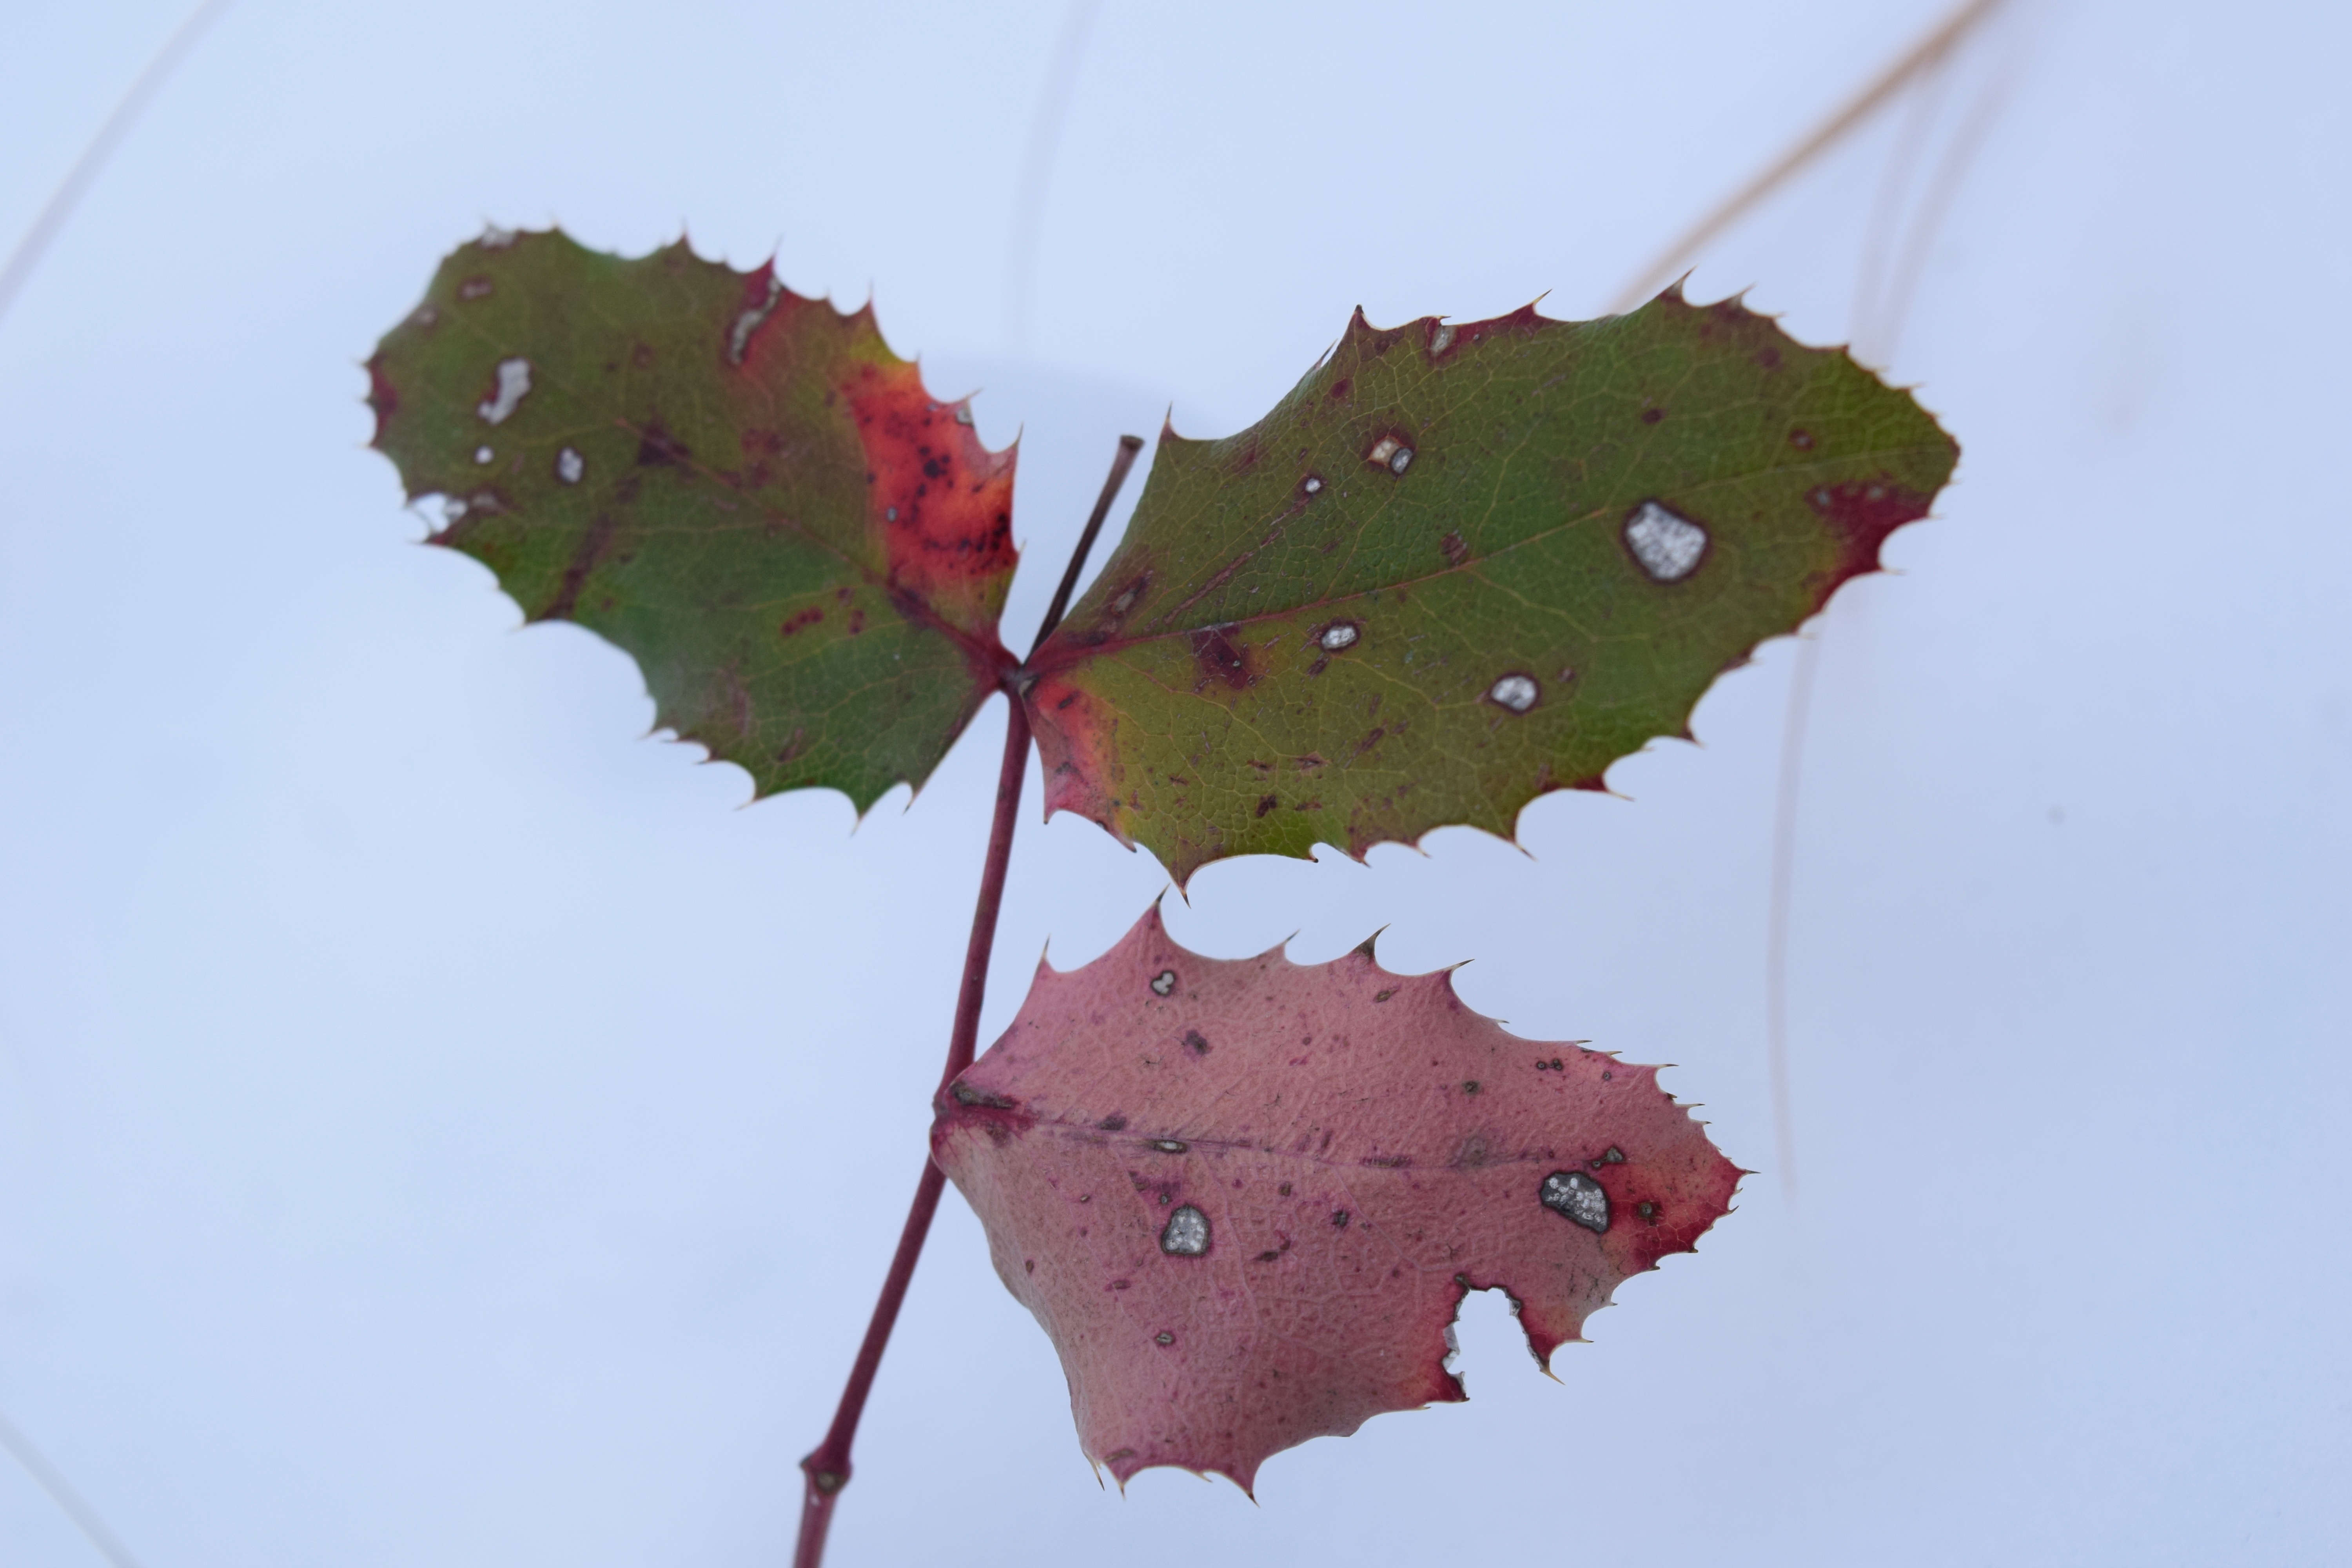
tree, branch, plant, leaf, flower, petal, red, color, autumn, flora, season, maple tree, maple leaf, flowering plant, woody plant, land plant